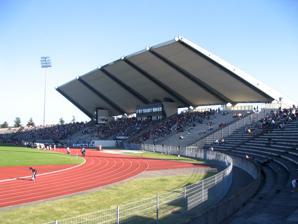
Building: Stade Robert Bobin
Country: France
Year built: 1994
Sports stadium in Bondoufle, France Stade Robert Bobin Location Bondoufle , France Capacity 18,850 Surface Grass Opened 1994 Tenants Paris FC (women) The Stade Robert Bobin is a multi-purpose stadium in Bondoufle , France. It is used for football matches and is the home stadium of Paris FC (women) . It hosted the 1996 French Athletics Championships . The stadium holds 18,850 spectators. External links Stadium information Authority control databases : Geographic Structurae 48°37′20″N 2°23′35″E / 48.622162°N 2.393018°E / 48.622162; 2.393018 This article about a French sports venue is a stub . You can help Wikipedia by expanding it . v t e